Reliant TW9

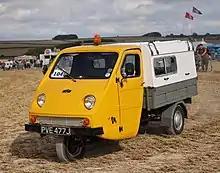
LHD Reliant TW9

The first 200 trucks were left-hand drive and built for "the Greek market". By 1972, Reliant's partner in Greece, MEBEA, was building the vehicle under license. The overseas Ant offered a load capacity of 500 kg (1100 lbs) and was intended to compete in Mediterranean countries with vehicles such as Piaggio Ape.